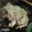
Label: frog